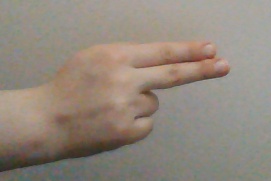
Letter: ain